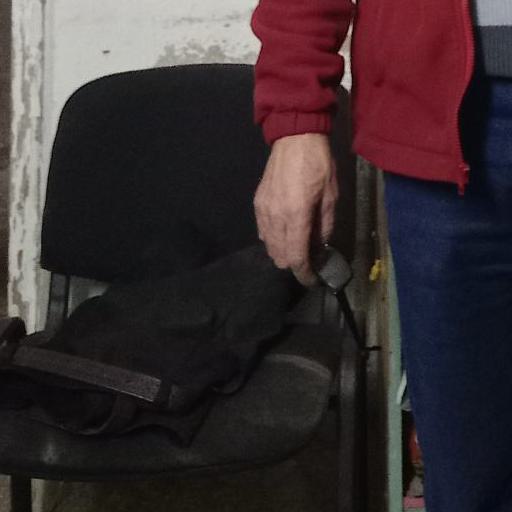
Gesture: no_gesture